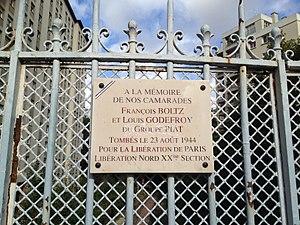
Louis Godefroy, alias Marcel, alias Robert, alias Auriac, alias Rivière, né le 4 septembre 1911 à Barbaste, mort le 6 avril 1987 à Saint-Jean de Fos, est un militant communiste, connu pour ses faits de résistance durant la Seconde Guerre mondiale.
La passerelle de la Mare est une passerelle piétonnière du 20ᵉ arrondissement de Paris, en France. Elle permet la continuité de la rue de la Mare depuis qu'elle a été coupée par la ligne de Petite Ceinture.
La gare de Ménilmontant est une gare ferroviaire française disparue de la ligne de Petite Ceinture à Paris. Son emplacement se situe rue de la Mare, au sud du quartier de Belleville, dans le 20ᵉ arrondissement.